Jesse Clegg

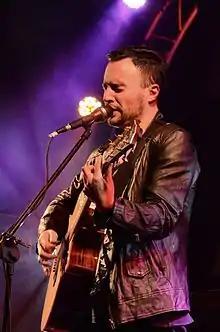
Jesse Clegg performing live

Jesse Clegg is a platinum-selling South African singer-songwriter with five SAMA (South African Music Award) nominations. He's released multiple chart-topping radio singles. His albums include "When I Wake Up" (2008), "Life on Mars" – a collaboration with Grammy-winning Canadian producer David Bottrill (2011) – and "Things Unseen" (2016). Since 2016, he has consistently released charting singles every year with Grammy-winning US producer Tim Pagnotta, which will be forming his upcoming fourth album recorded in Los Angeles and New York.